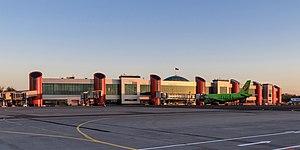
L'aéroport Khrabrovo est l'aéroport de la ville de Kaliningrad, situé à 24 kilomètres au nord de la ville, près du village de Khrabrovo. Il partage son activité entre des destinations commerciales essentiellement nationales, et une activité militaire en tant que base de l'Armée de l'air russe.